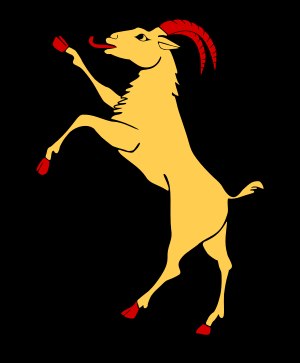
Hälsingland / Landskabssymboler
Våben
Hälsingland er en provins i det sydlige Norrland, Sverige. De største byer er Hudiksvall, Söderhamn og Bollnäs. Det indgår i amtet Gävleborgs län.